History of Celtic F.C. (1994–present)

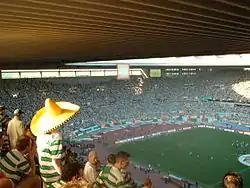
Celtic fans at the UEFA Cup Final in Seville

Martin O'Neill – from Kilrea, Northern Ireland, a former European Cup winner in his playing days with Nottingham Forest – arrived at the club in the wake of the Barnes/Dalglish fiasco in June 2000. O'Neill took full charge of all team matters, effectively re-establishing the traditional role of "manager" at Celtic. With the "general manager" role now redundant, Dalglish was sacked by Celtic at the end of June.